Samuel I. Parker

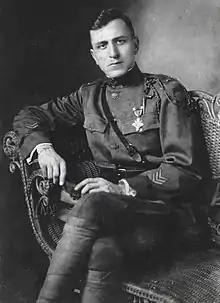
Second Lieutenant Samuel Iredell Parker

Samuel Iredell Parker (October 17, 1891 – December 1, 1975) was the most "highly decorated" United States Army soldier of World War I. A Second Lieutenant and a recipient of the United States military's highest decoration, the Medal of Honor, for his actions in the Battle of Soissons France during World War I. President Franklin D. Roosevelt presented the Medal of Honor to Parker on May 7, 1936, at the White House in a ceremony which U.S. Army Chief of Staff Maj. Gen. Malin H. Craig attended.